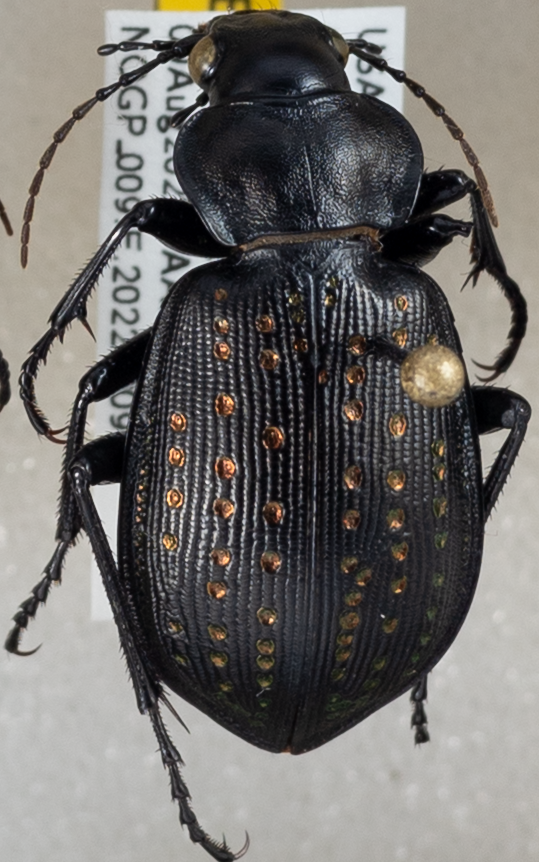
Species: Calosoma calidum
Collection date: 2022-08-09
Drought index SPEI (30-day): -1.69
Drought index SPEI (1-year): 0.646
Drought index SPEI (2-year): -0.88